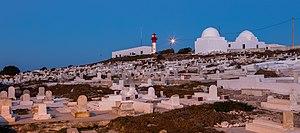
Cimetière marin et phare, Mahdia, Tunisie